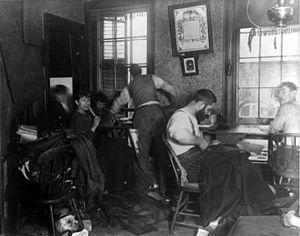
L'International Ladies' Garment Workers' Union ou ILGWU est un syndicat américain fondé en 1900 à New York par des immigrés juifs, venus de Russie et de Pologne, afin de représenter les ouvriers de l'industrie des vêtements pour femmes. Il est issu d'une fusion de sept syndicats locaux.